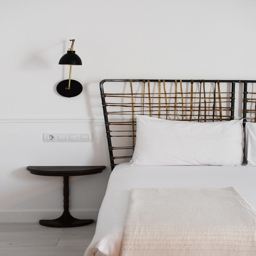
stylish places to stay blog